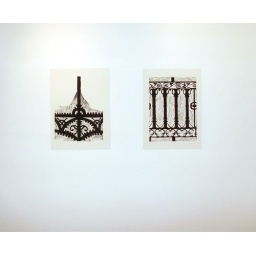
1 by fern and flowers